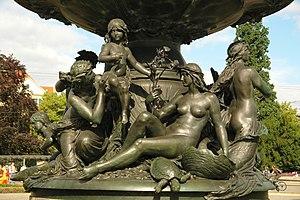
L'entreprise C. Albert Bierling est une fonderie de cloches et d'art située à Dresde.